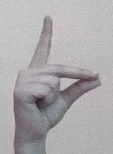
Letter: ta